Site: brandenburg
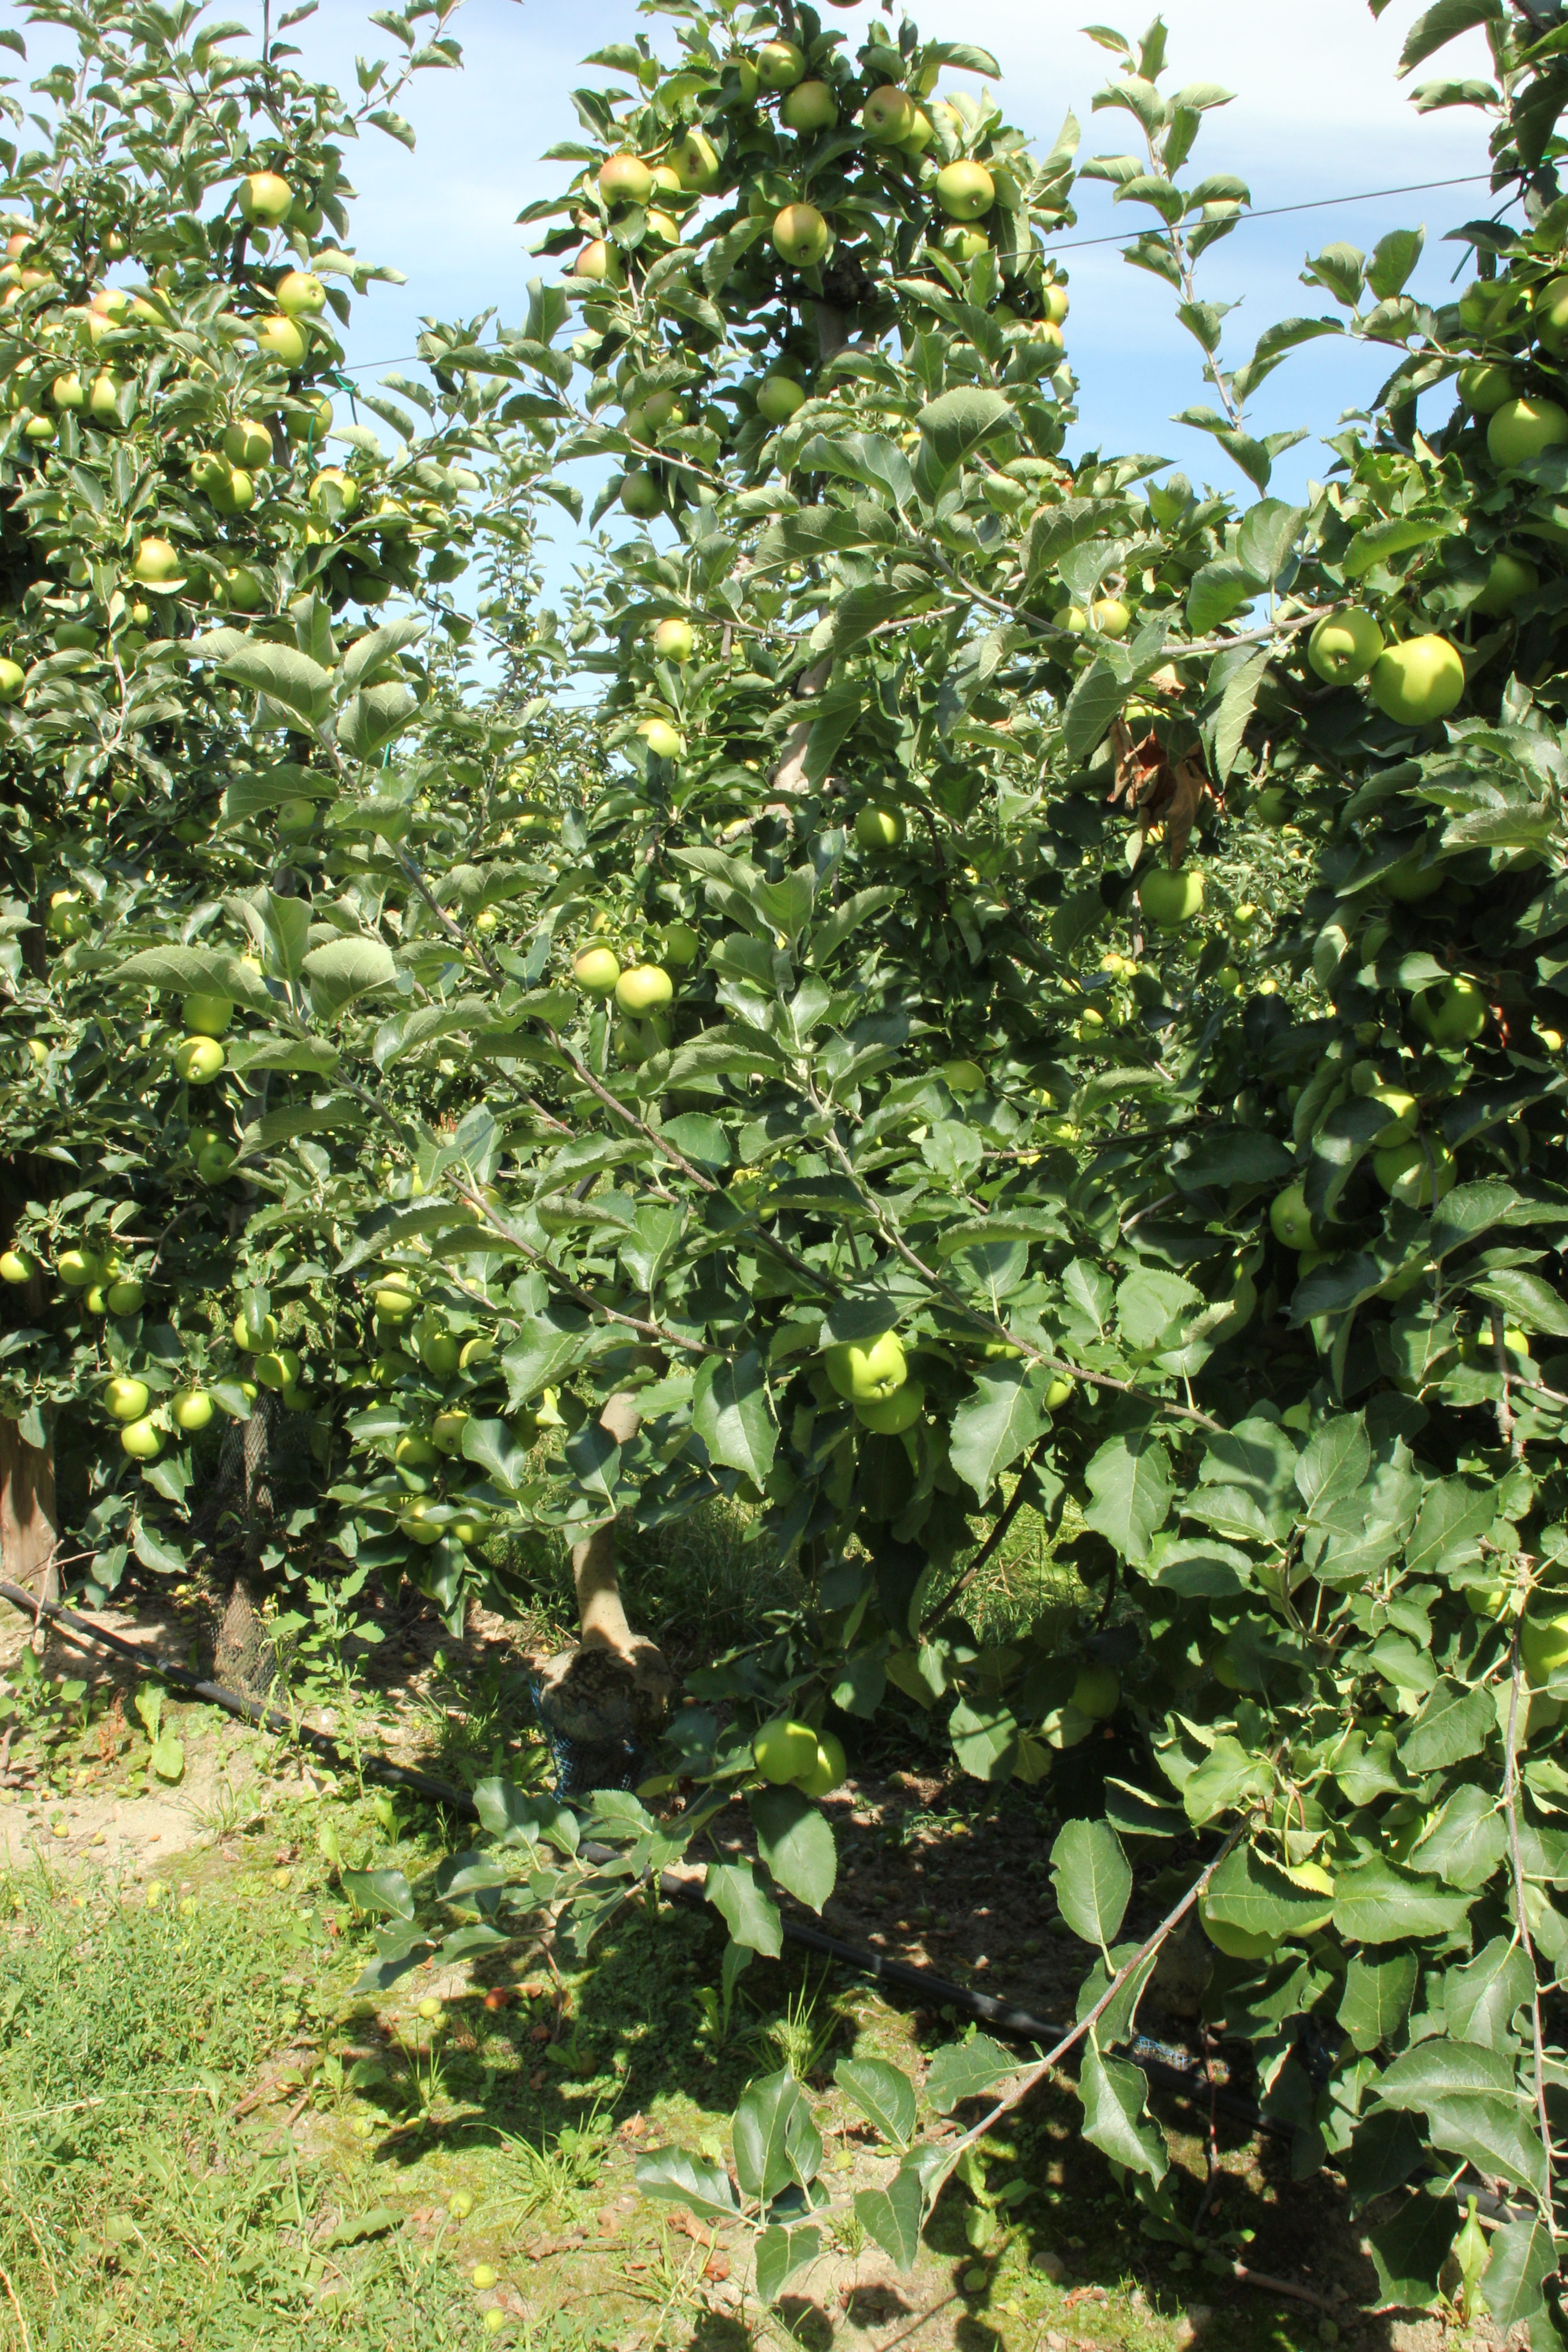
Growth stage (BBCH 77): Development of fruit